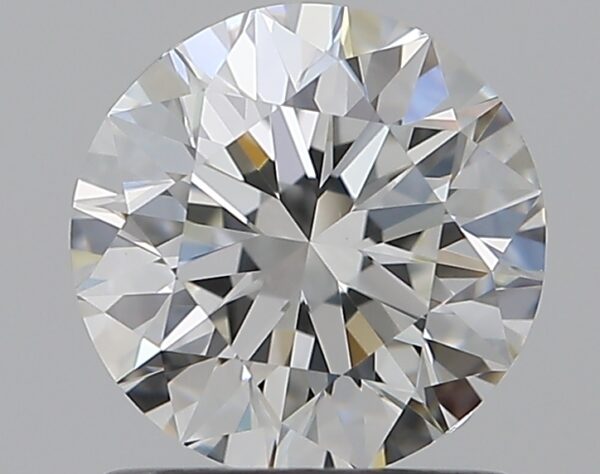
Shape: round
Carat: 1
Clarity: VS1
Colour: H
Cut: EX
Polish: EX
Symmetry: EX
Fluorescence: N
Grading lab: GIA
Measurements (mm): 6.3 x 6.35 x 4.01